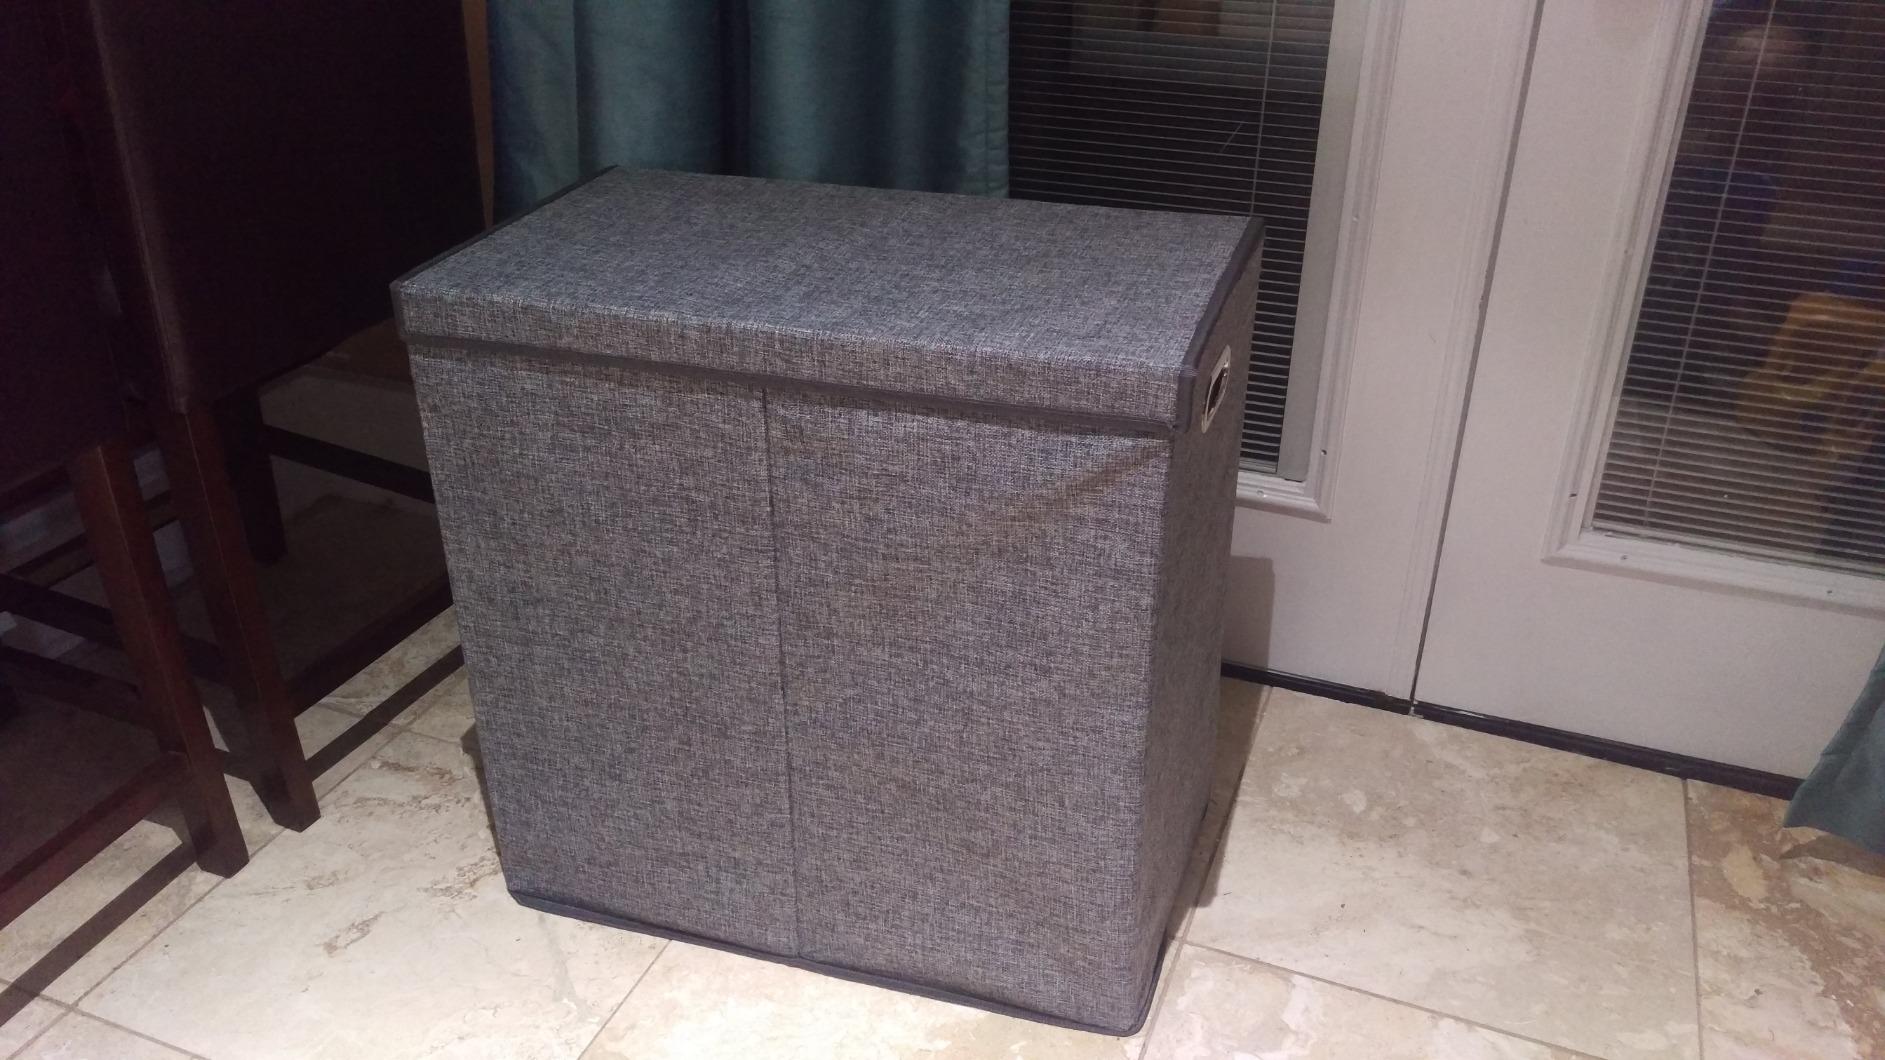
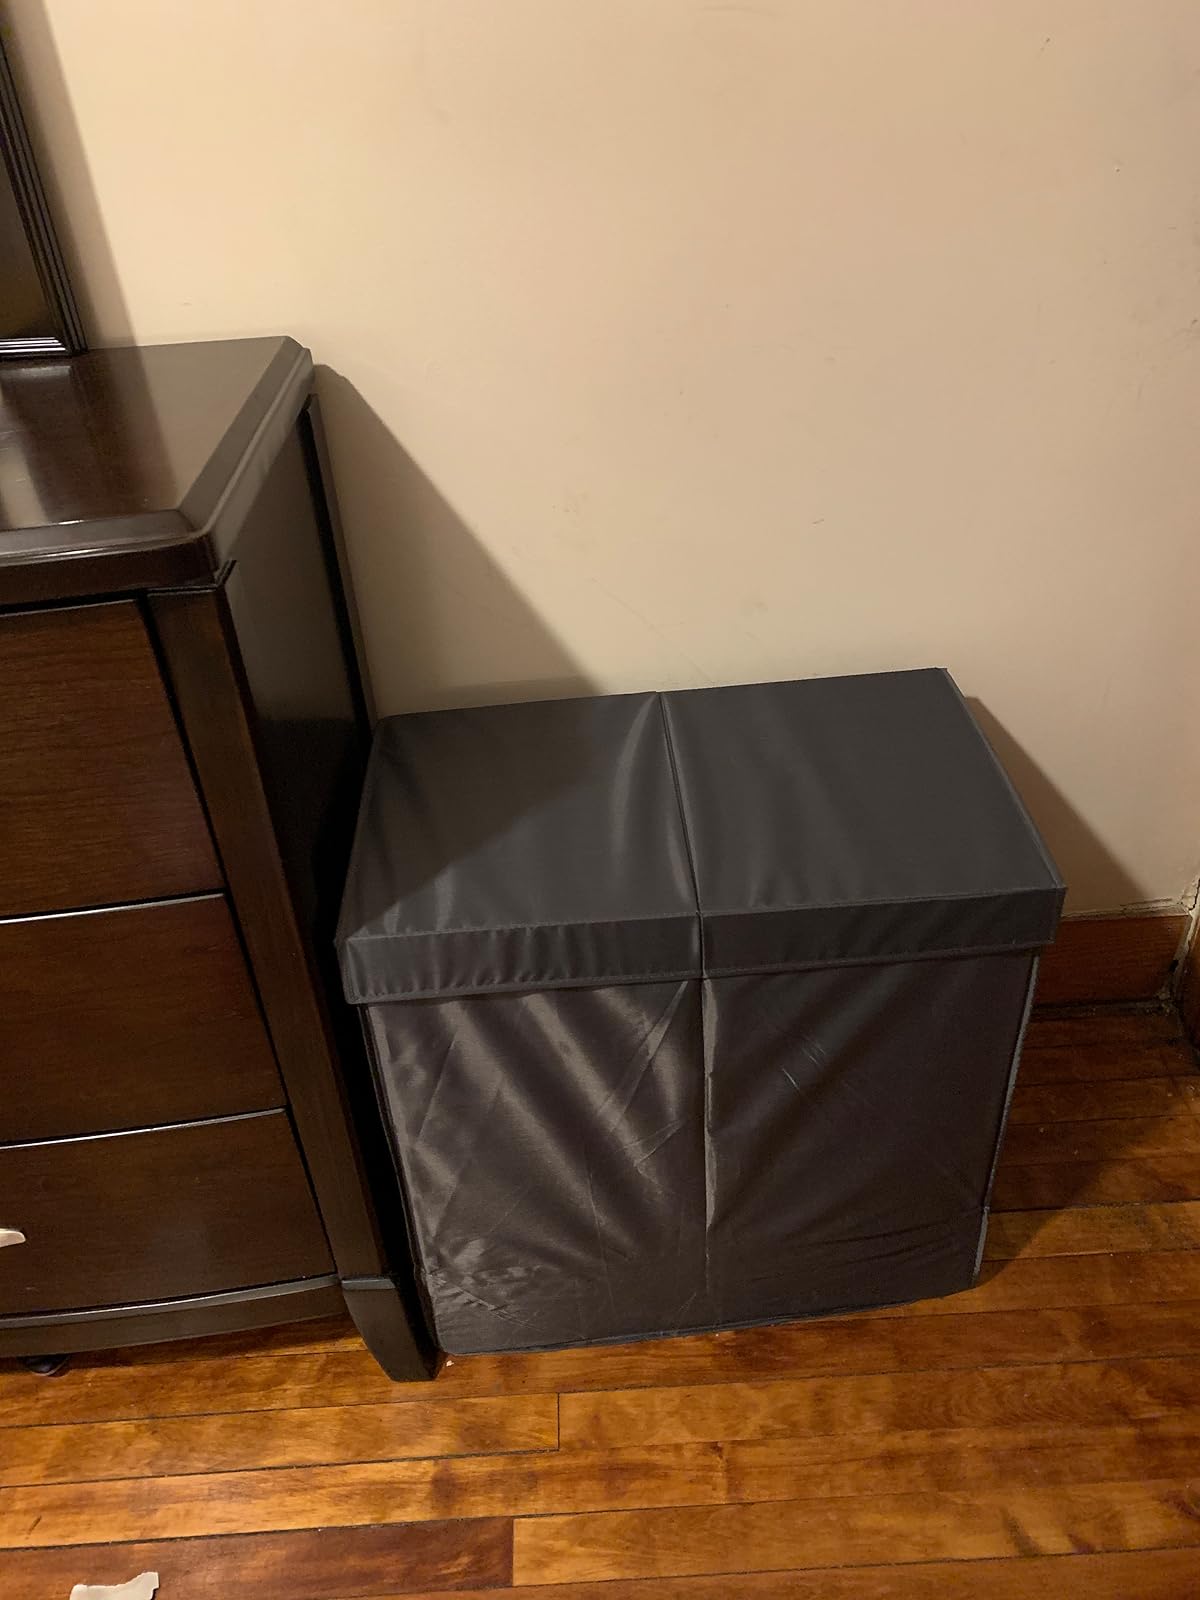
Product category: items_hamper
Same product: yes